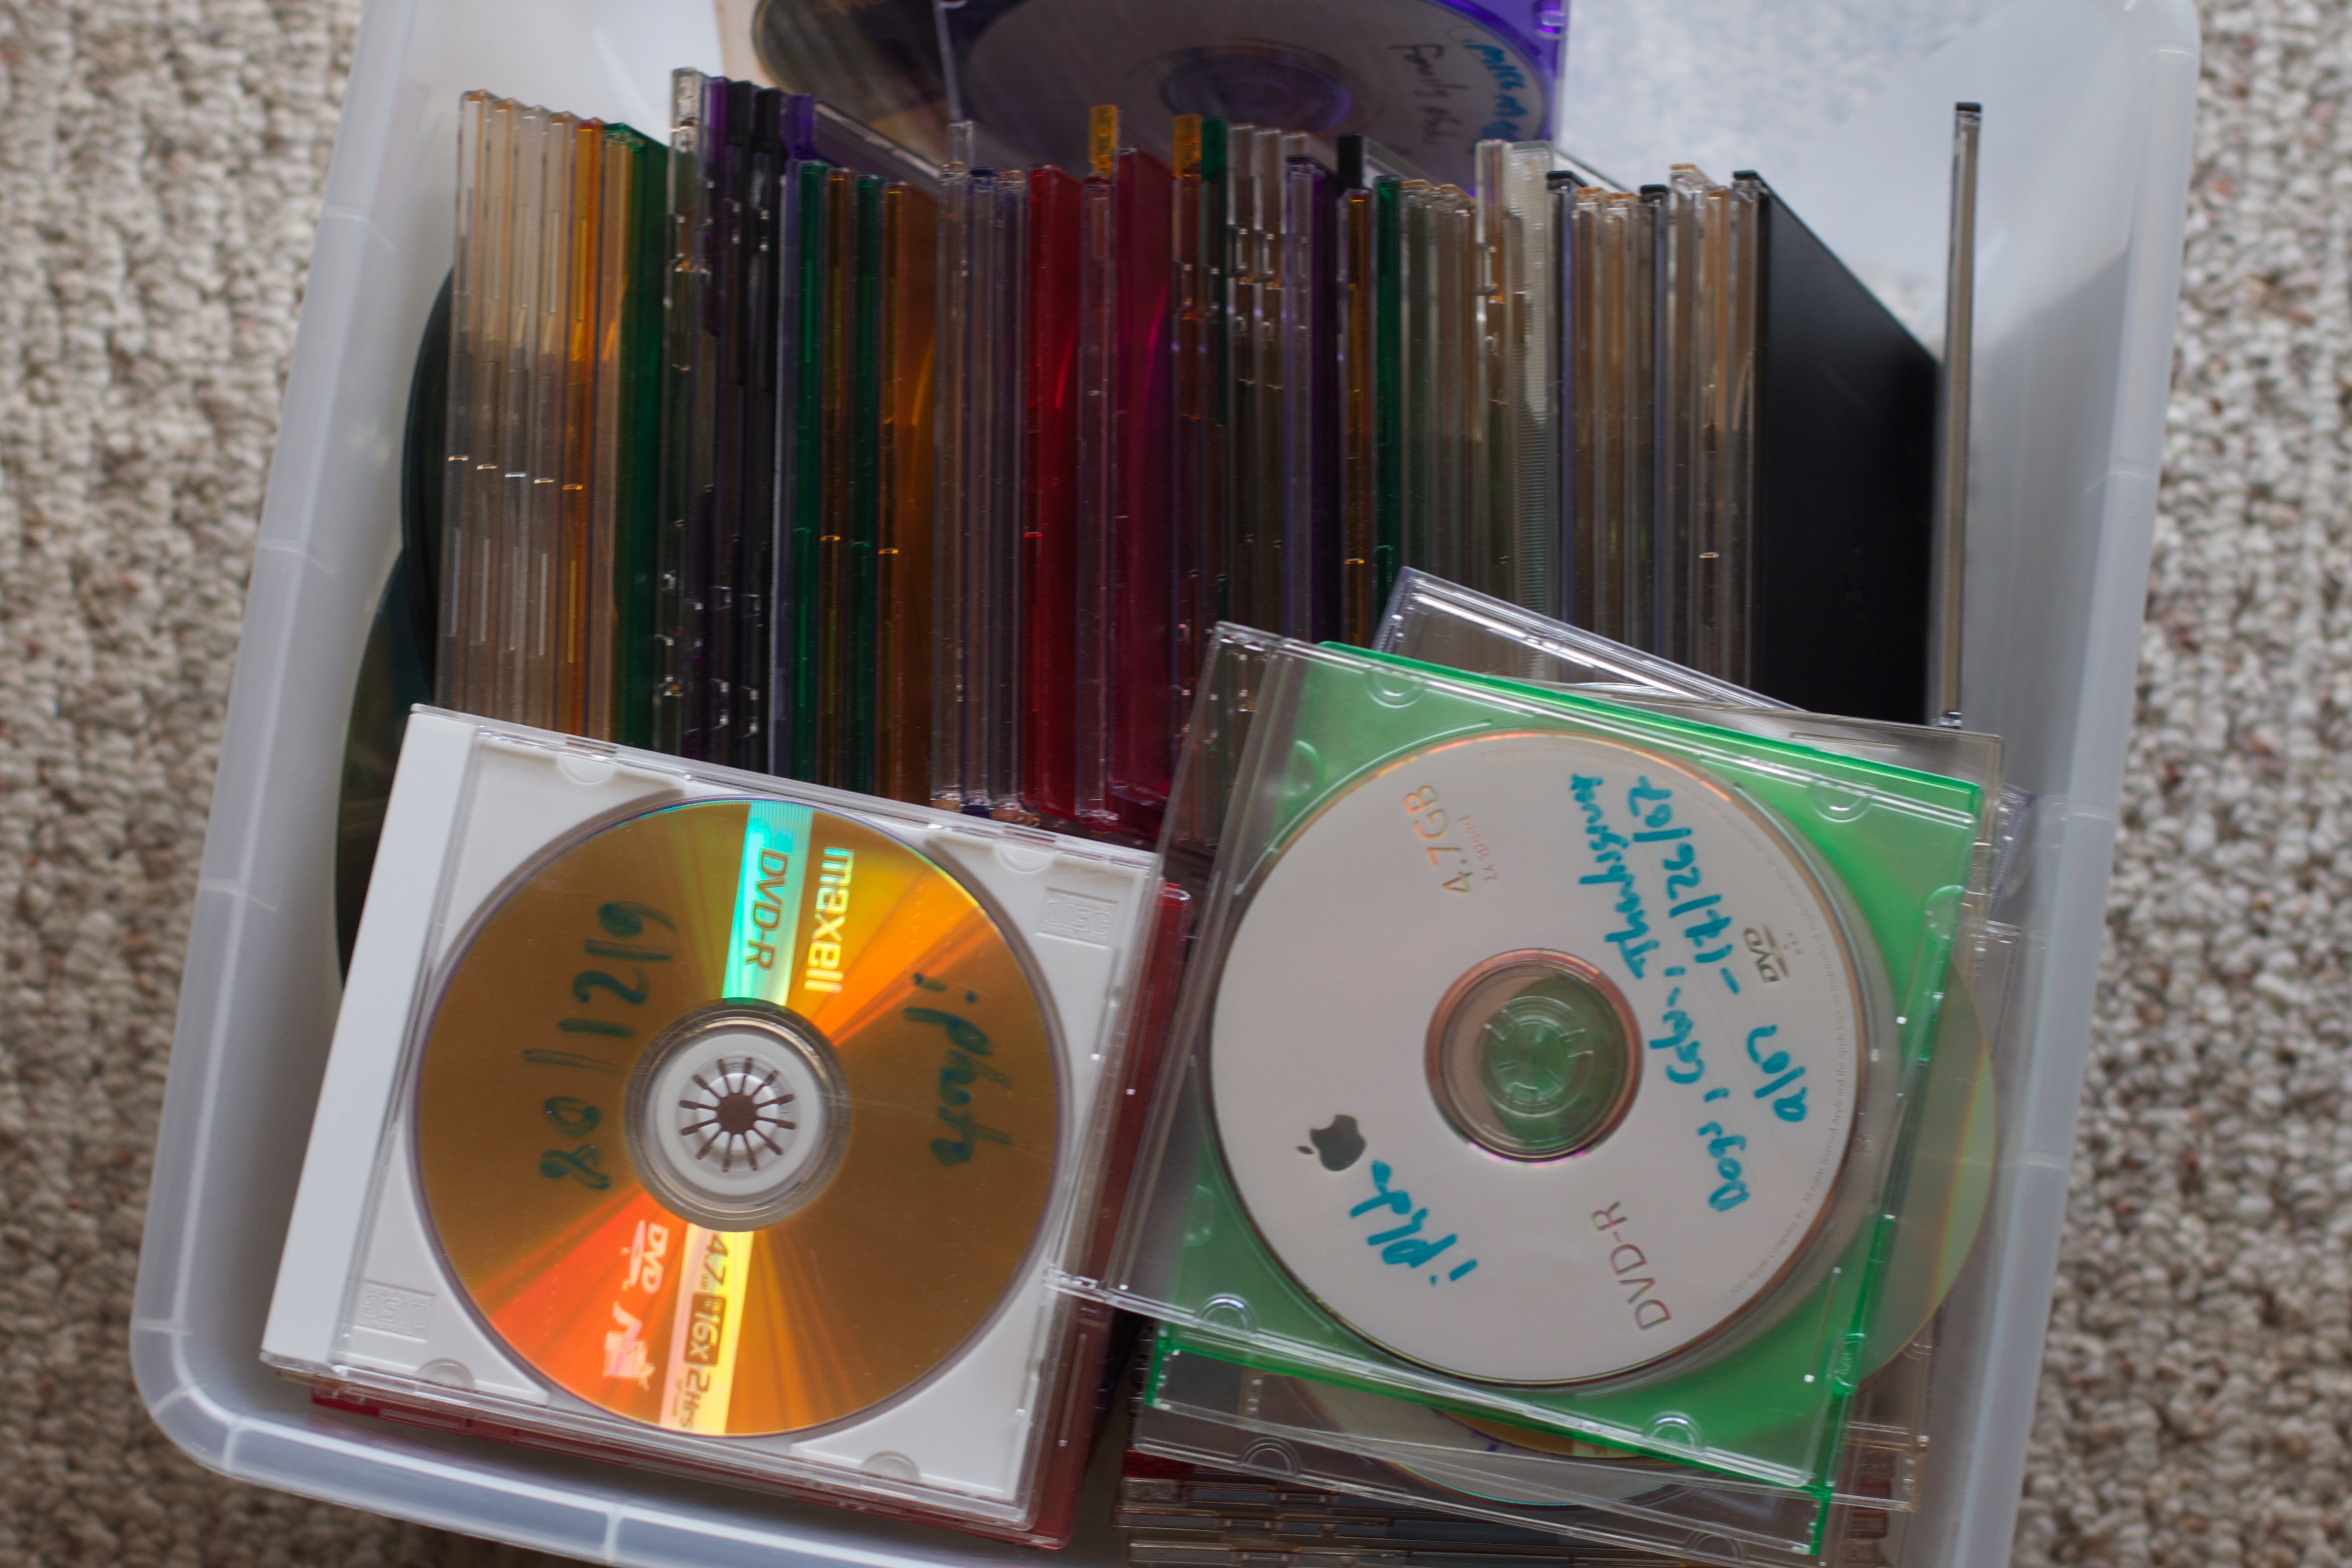
color, product, compact disc